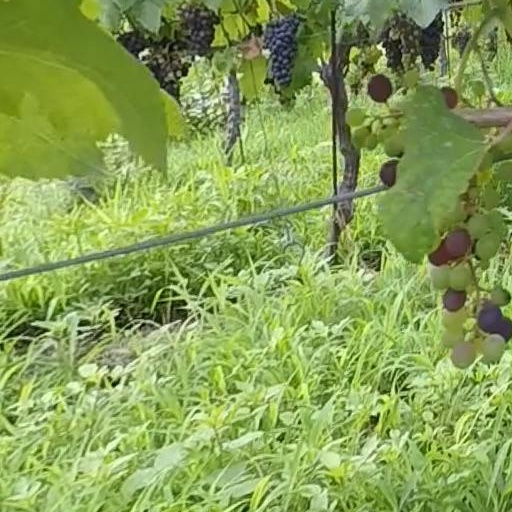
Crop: grape